Oktoberfest

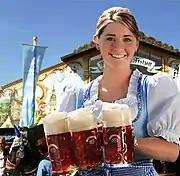
A waitress holding a Maß of Hacker-Pschorr beer at Oktoberfest, wearing a traditional Bavarian "Dirndl".

Only beer brewed within Munich’s city limits in accordance with the Reinheitsgebot (German Beer Purity Law) may be served at the Munich Oktoberfest.